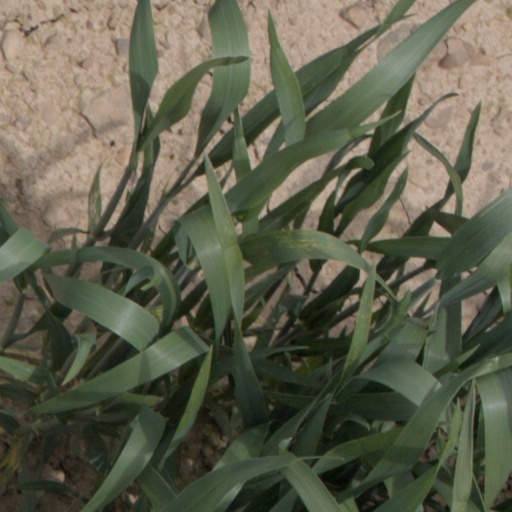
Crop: wheat